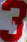
Number: 3